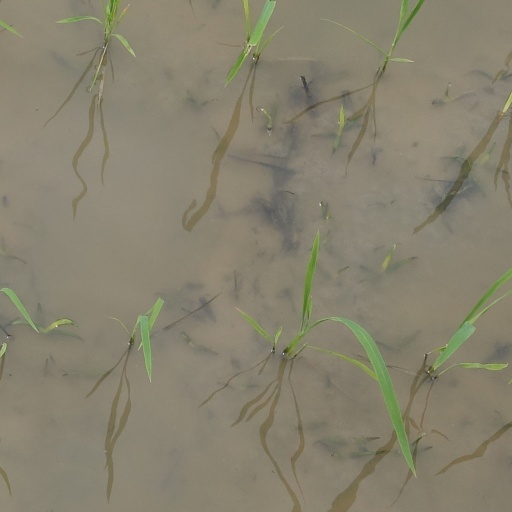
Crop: rice